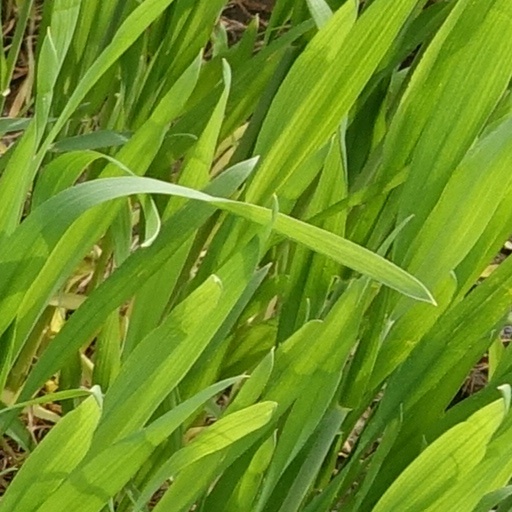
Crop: wheat